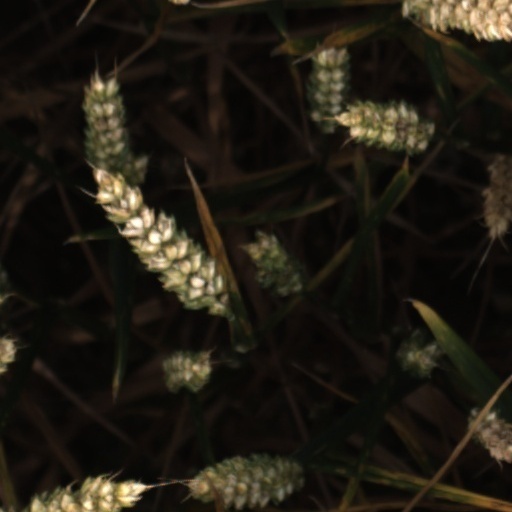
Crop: wheat